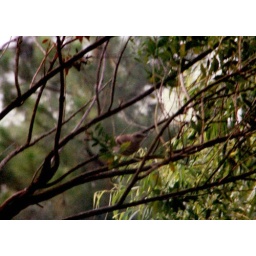
bird in the tree